Empire of Liberty

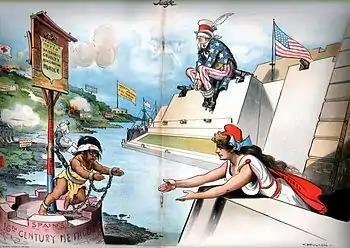
Columbia (the American people) reaches out to help oppressed Cuba in 1897 while Uncle Sam (the U.S. government) is blind and does not use its great firepower. "Judge" magazine, Feb. 6, 1897

The Empire of Liberty is a theme developed first by Thomas Jefferson to identify what he considered the responsibility of the United States to spread freedom across the world. Jefferson saw the mission of the U.S. in terms of setting an example, expansion into western North America, and by intervention abroad. Major exponents of the theme have been James Monroe (Monroe Doctrine), Andrew Jackson and James K. Polk (Manifest Destiny), Abraham Lincoln (Gettysburg Address), Theodore Roosevelt (Roosevelt Corollary), Woodrow Wilson (Wilsonianism), Franklin D. Roosevelt, Harry Truman (Truman Doctrine), Ronald Reagan (Reagan Doctrine), Bill Clinton, and George W. Bush (Bush Doctrine).